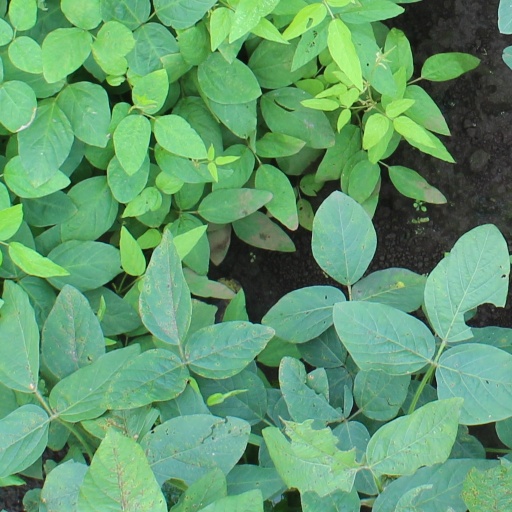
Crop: soybean